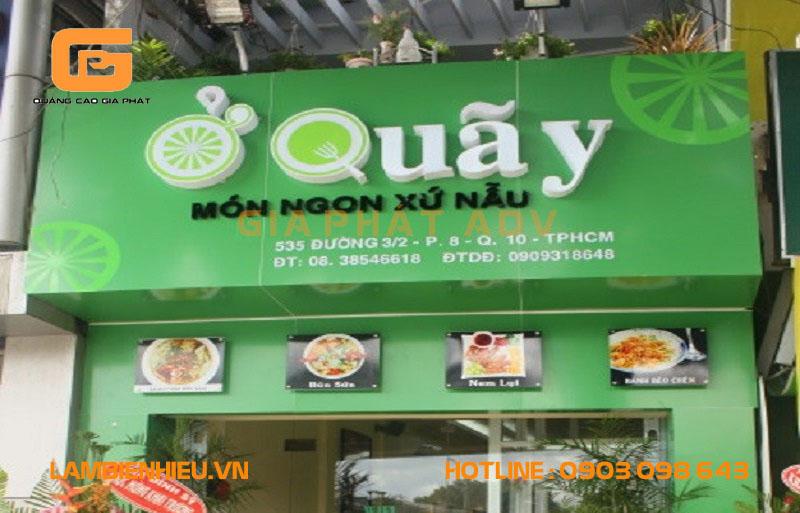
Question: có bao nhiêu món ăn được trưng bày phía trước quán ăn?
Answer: có bốn món ăn được trưng bày phía trước quán ăn